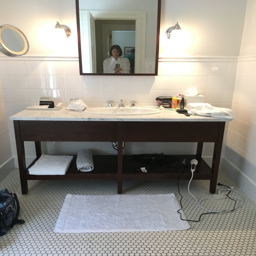
a beautiful marriage of modern and old - fashioned .